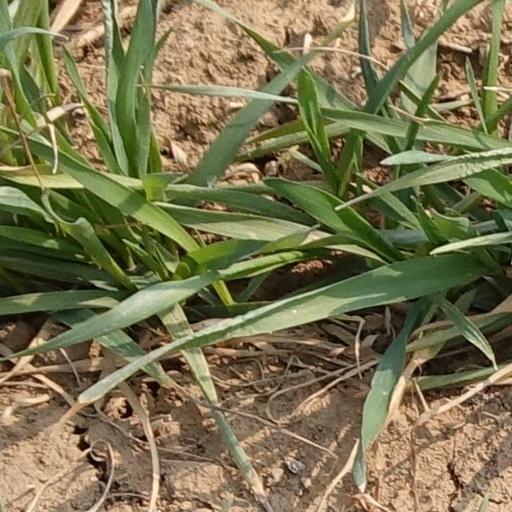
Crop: wheat